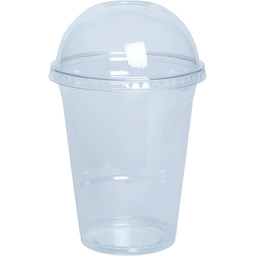
Label: plastic